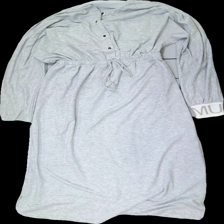
View: front
Type: Dress
Category: Ladies
Brand: Not in the list
Brand text on label: must
Colors: Grey
Material: 60% poly 40% cotton
Pattern: Logo print
Cut: Regular
Size: M
Season: All
Stains: Major
Price range: <50
Recommended usage: Export